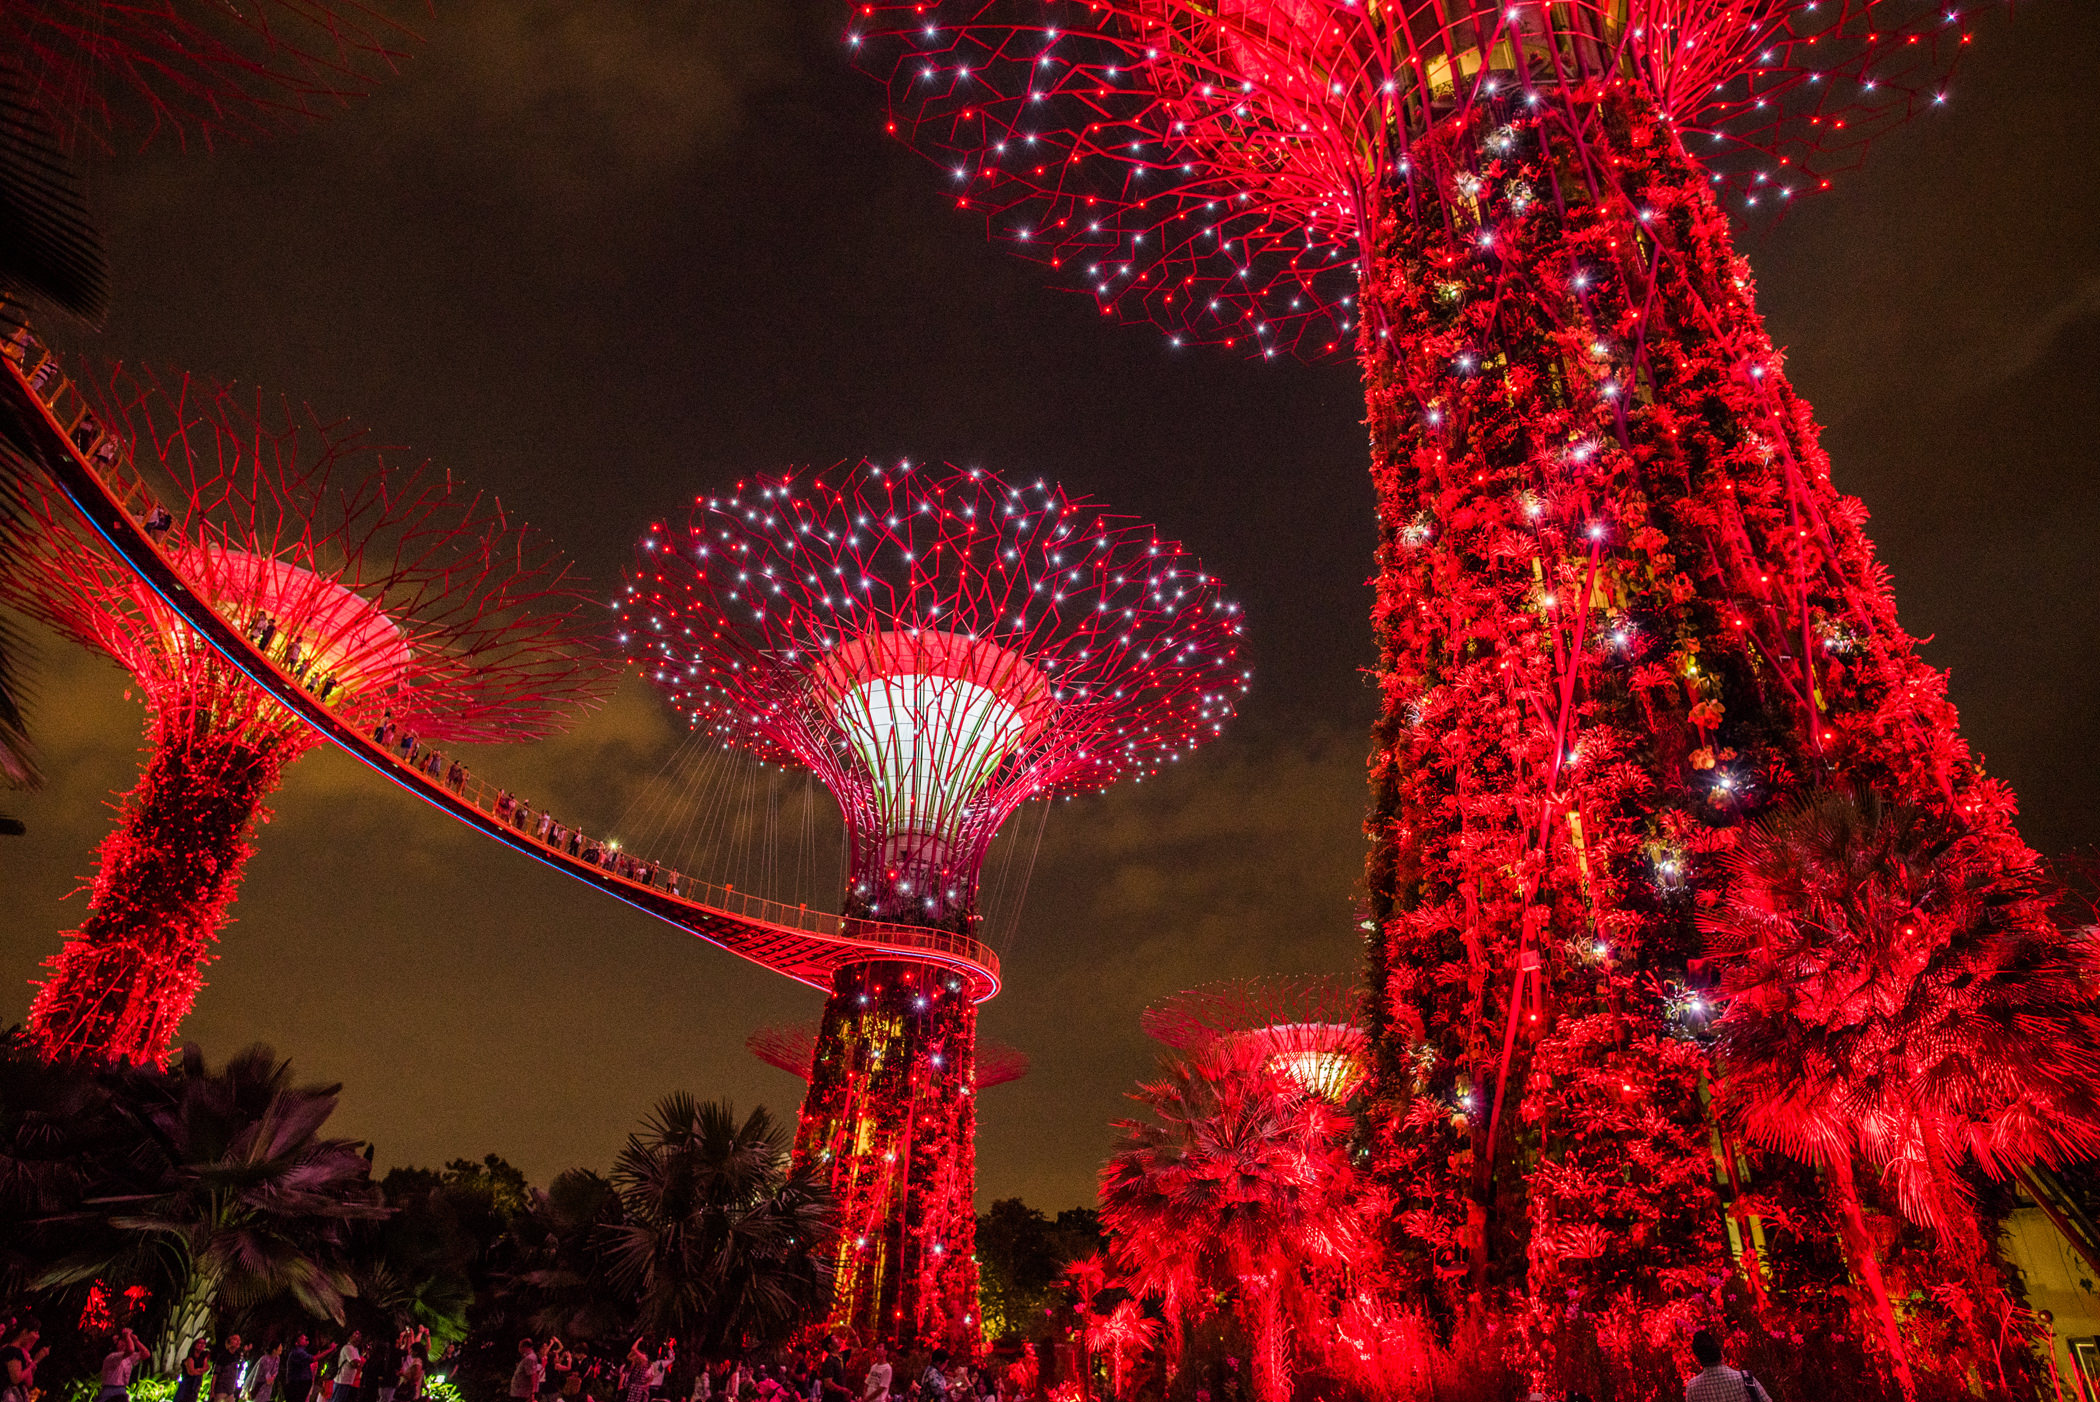
red, light, lighting, night, fete, tree, event, plant, midnight, festival, holiday